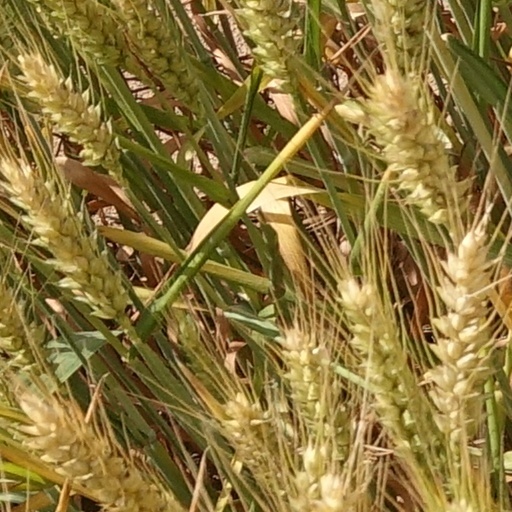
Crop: wheat